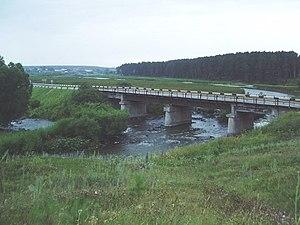
La Pychma est une rivière de Russie et un affluent de la Toura en rive gauche, dans le bassin hydrographique de l'Ob.